Times New Roman

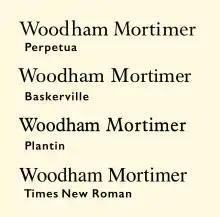
A digitisation of Times New Roman below the three typefaces originally considered as a basis for the "Times" project: Perpetua, Baskerville and Plantin. Times is most based on Plantin, but with the letters made taller and its appearance "modernised" by adding eighteenth- and nineteenth-century influences, in particular enhancing the stroke contrast. Compared to Baskerville and Perpetua, the x-height is a larger proportion of the type height.

The roman style of Plantin was loosely based on a metal type created in the late sixteenth century by the French artisan Robert Granjon and preserved in the collection of the Plantin-Moretus Museum of Antwerp. This style is sometimes categorised as part of the "old-style" of serif fonts (from before the eighteenth century). (The 'a' of Plantin was not based on Granjon's work: the Plantin-Moretus Museum's type had a substitute 'a' cut later.) Indeed, the working title of Times New Roman was "Times Old Style". However, Times New Roman modifies the Granjon influence further than Plantin due to features such as its 'a' and 'e', with very large counters and apertures, its ball terminal detailing, a straight-sided 'M' and an increased level of contrast between thick and thin strokes, so it has often been compared to fonts from the late eighteenth century, the so-called 'transitional' genre, in particular the Baskerville typeface of the 1750s. Historian and sometime Monotype executive Allan Haley commented that compared to Plantin "serifs had been sharpened...contrast was increased and character curves were refined," while Lawson described Times's higher-contrast crispness as having "a sparkle [Plantin] never achieved".